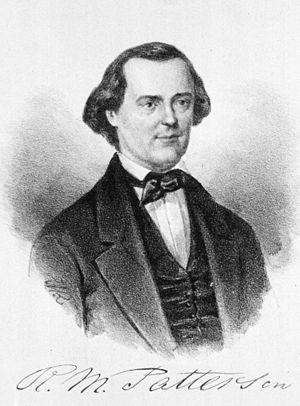
James Barton Longacre, né le 11 août 1794 dans le Comté de Delaware et mort le 1ᵉʳ janvier 1869 à Philadelphie, est un peintre, graveur un médailleur américain.
Robert Maskell Patterson, né le 23 mars 1787 et mort le 5 septembre 1854, est un docteur en médecine et universitaire américain qui fut professeur de mathématiques, chimie et natural philosophy à l'université de Pennsylvanie et à l'université de Virginie. Il fut nommé directeur de l'United States Mint par le président Andrew Jackson, le 3 mars 1835, poste qu'il occupa jusqu'en juillet 1851. Il fut également président de la Société américaine de philosophie, de 1840 à 1853.